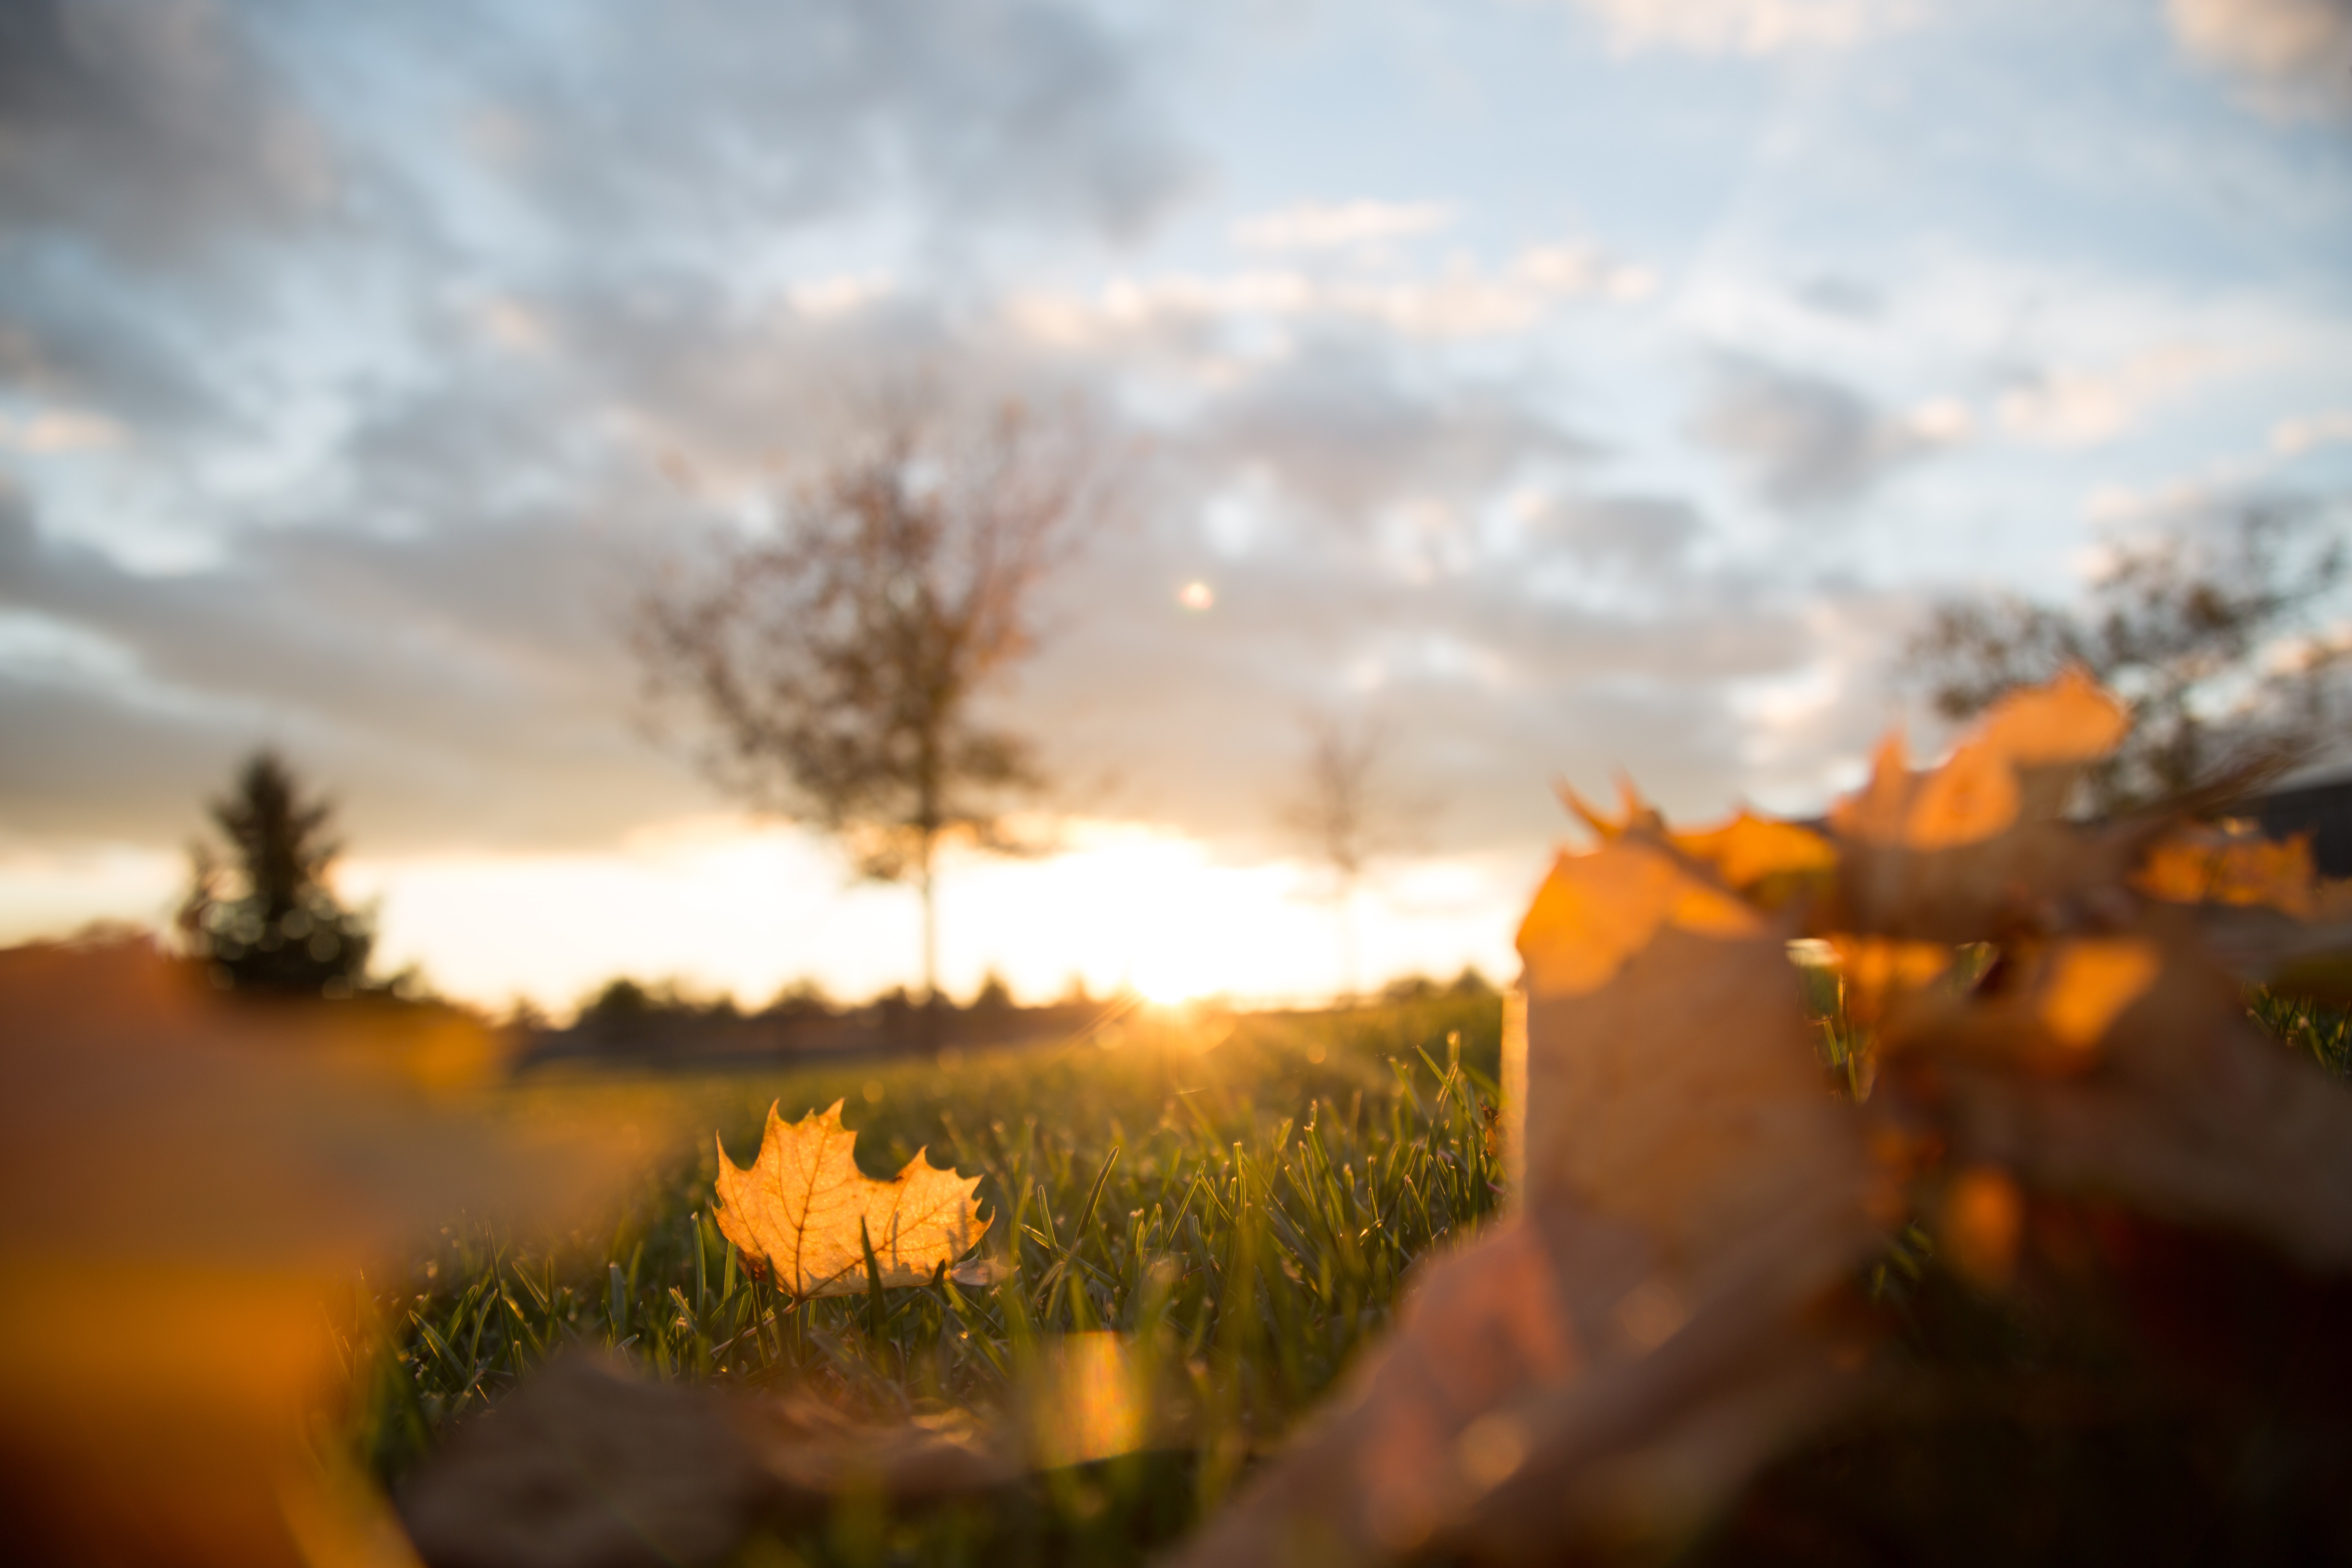
natural, cloud, sky, plant, atmosphere, flower, natural environment, natural landscape, afterglow, branch, People in nature, flash photography, dusk, sunset, grass, sunrise, tree, horizon, landscape, happy, cumulus, rural area, meadow, grassland, heat, astronomical object, sun, backlighting, wood, dawn, red sky at morning, prairie, field, meteorological phenomenon, lens flare, evening, wildflower, pasture, winter, hill, soil, reflection, macro photography, agriculture, wildlife, petal, coquelicot, autumn, flowering plant, plant stem, forest, shadow